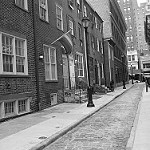
Label: B & W